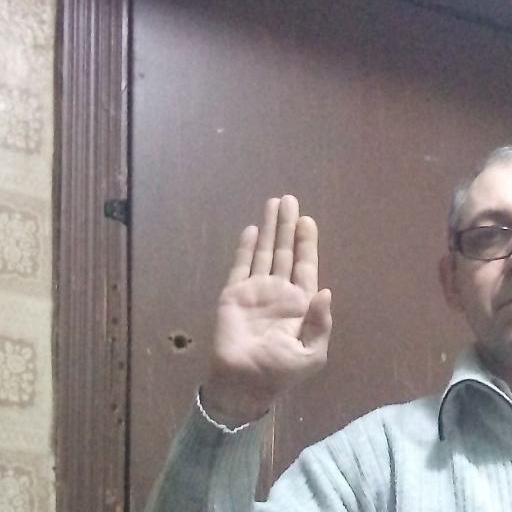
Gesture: stop